Raucous toad

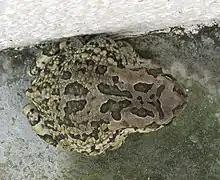
Dorsal aspect. Probable mature female.

"Sclerophrys capensis" is a member of the family Bufonidae. This species was described as "Bufo regularis rangeri", in 1935, by John Hewitt of the Albany Museum, Grahamstown, from collections made by naturalist Gordon A. Ranger at his farm "Gleniffer" 3 km E of Kei Road, in the Eastern Cape province of South Africa. Among several other forms described from these collections was the eastern leopard toad, "Sclerophrys pardalis", which Ranger distinguished from the raucous toad on behaviour and calls (according to his nephew, Mr Gary Ranger, "Gleniffer" was subdivided in the late 1930s and the portions renamed, including "Hillside" and "Rockdale", where there is a monument to the older Mr Ranger). Hewitt considered the raucous toad, along with most other large toads of Southern Africa, as subspecies of the widespread African toad "Bufo regularis" (a species which is now considered absent from Southern Africa, predominantly occurring in subsaharan Africa north of the equator). In 1964, Poynton raised "Bufo rangeri" of Hewitt, 1935 to full species status, distinguishing it from co-occurring related forms. More recently, Frost and co-authors (2006) assigned this species to the new genus "Amietophrynus", as part of a global revision of amphibian taxonomy based largely on DNA sequence data.